R. Hollis Gause

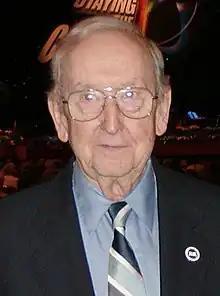
Gause in 2002

Rufus Hollis Gause, Jr. (July 1, 1925 – September 6, 2015), known as R. Hollis Gause, was an American Pentecostal theologian and pastor. He was affiliated with the Church of God (Cleveland, Tennessee). Gause was the first dean of the Pentecostal Theological Seminary.